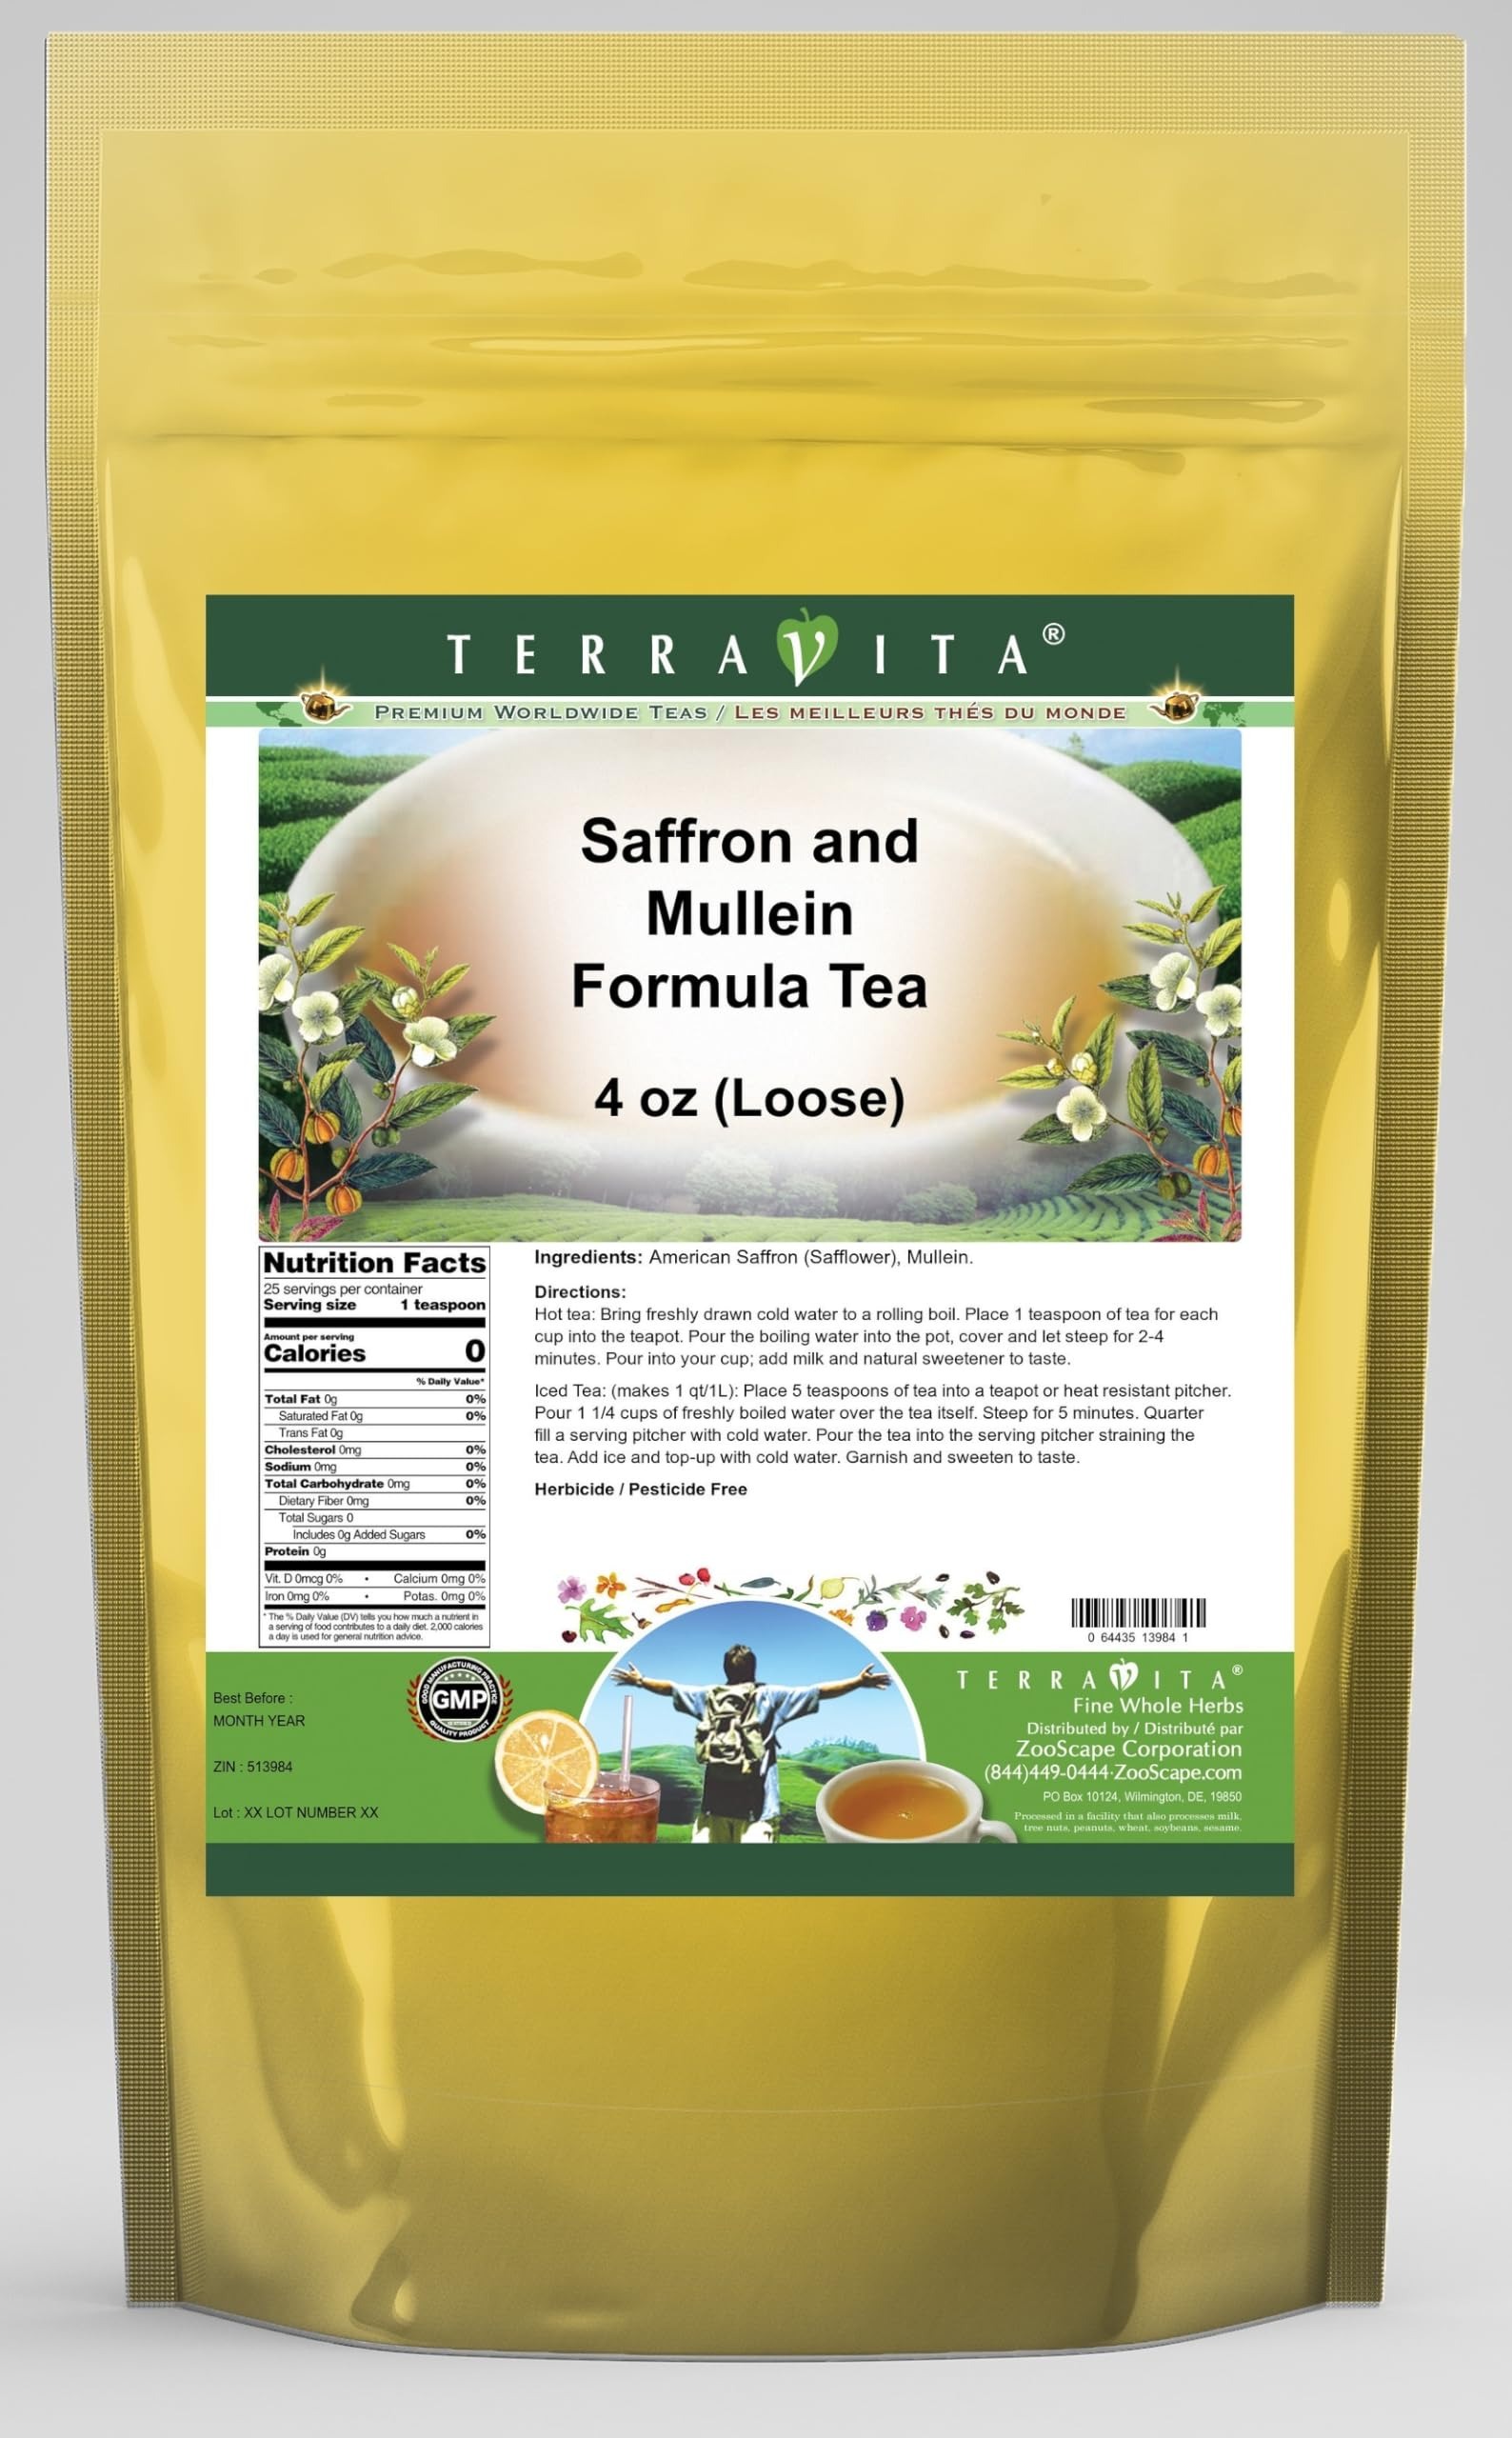
Item Name: Saffron and Mullein Formula Tea (Loose) (4 oz, ZIN: 513984) - 3 Pack
Bullet Point 1: Saffron and Mullein Formula Tea (Loose) (4 oz, ZIN: 513984)
Bullet Point 2: No fillers.
Bullet Point 3: Manufacturer: TerraVita
Bullet Point 4: Size: 4 oz
Bullet Point 5: Loose Leaf Herbal Tea - Packed in a convenient upright pouch!
Product Description: Saffron and Mullein Formula Tea (Loose) (4 oz, ZIN: 513984)<BR><BR>Packaged in the United States in a GMP certified facility (Good Manufacturing Practice).<BR><BR>No fillers.<BR><BR>Manufacturer: TerraVita<BR><BR>Size: 4 oz<BR><BR>Loose Leaf Herbal Tea - Packed in a convenient upright pouch!<BR><BR>Ingredients: American Saffron (Safflower), Mullein
Value: 12.0
Unit: Ounce

Price: 65.54